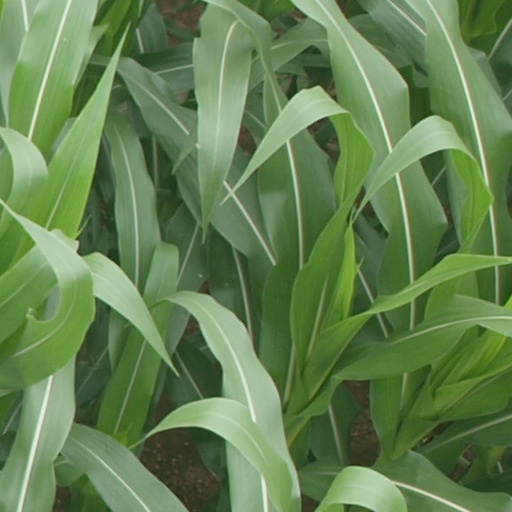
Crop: maize; corn